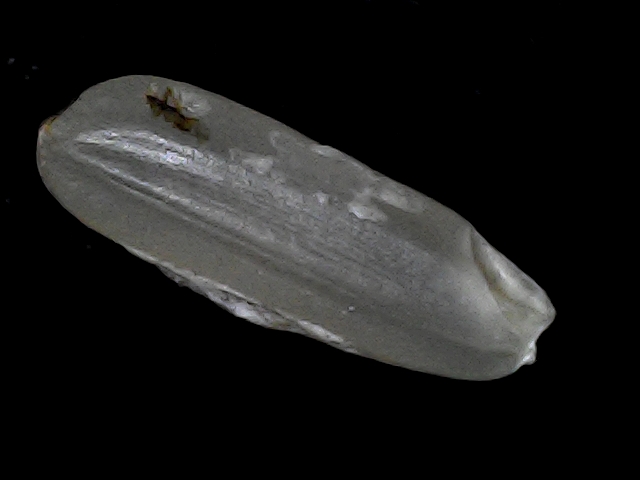
Rice variety: BD56